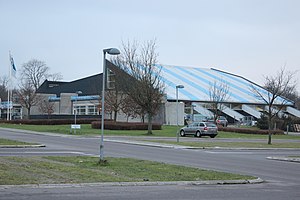
SvømmeCenter Falster
SvømmeCenter Falster i 2018.
SvømmeCenter Falster i Nykøbing Falster.
SvømmeCenter Falster er en svømmehal i Nykøbing Falster på Falster. Hallen ligger i den østlige ende af byen mellem Falster City Camping og CELFs afdeling på Østerbro. Hallen indeholder et bassin med otte baner, spa-bassin, vandrutchebane på 66 m og et varmtvandsbassin på 31 °C. I alt dækker SvømmeCenter Falster 3.445 m².